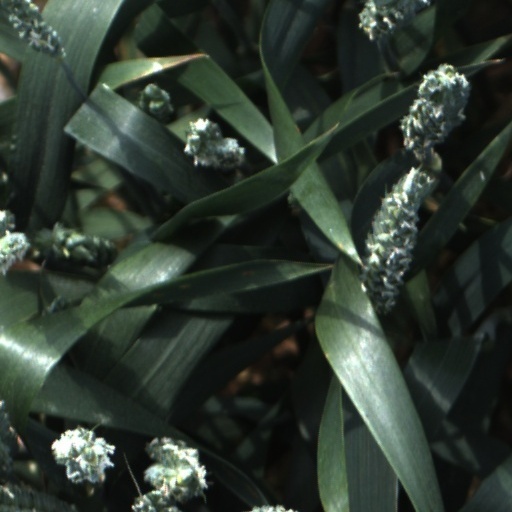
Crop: wheat